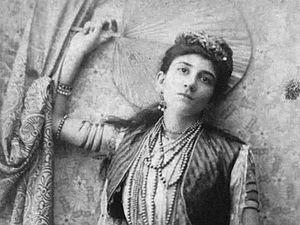
Rachel Beer est une journaliste et rédactrice en chef britannique née le 7 avril 1858 à Bombay et morte le 29 avril 1927 à Royal Tunbridge Wells.